Josef Konstantin Beer

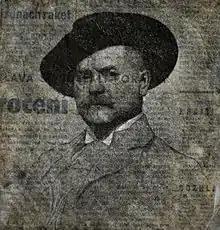
Josef Konstantin Beer

Josef Konstantin Beer (11 March 1862 – 27 February 1933) was a German Bohemian painter, restorer and art collector.